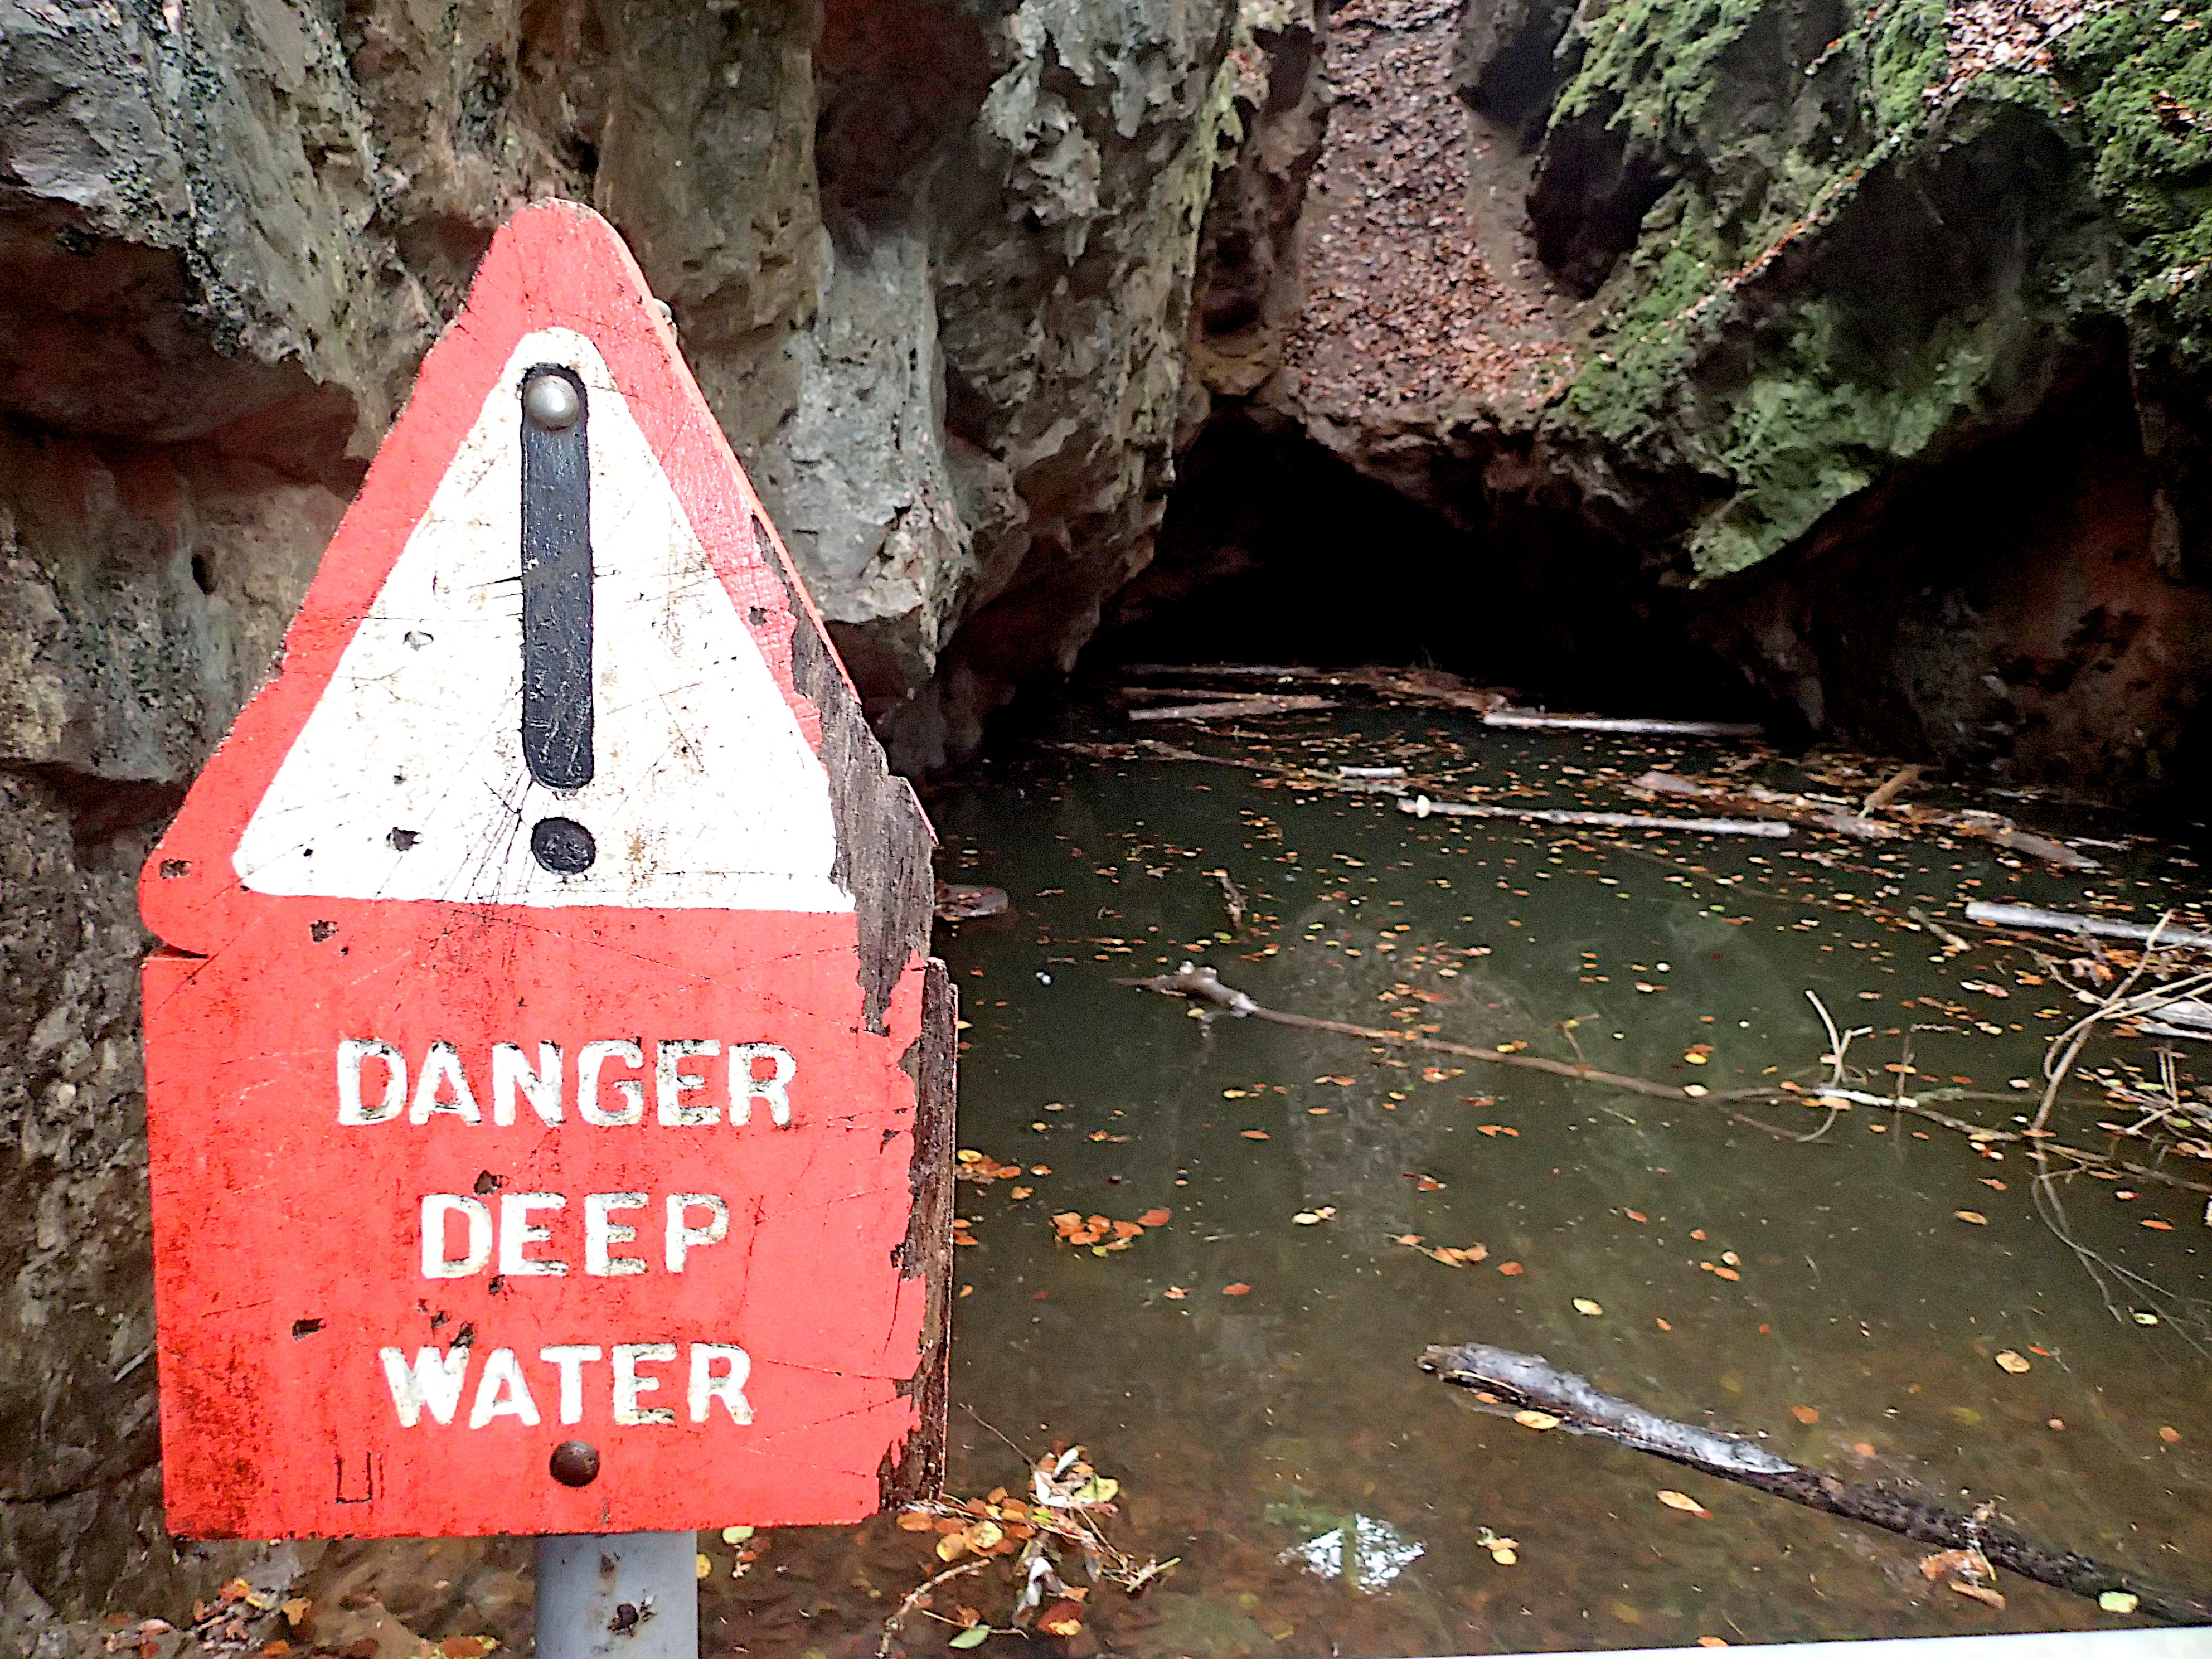
landscape, water, rock, sign, cool image, geology